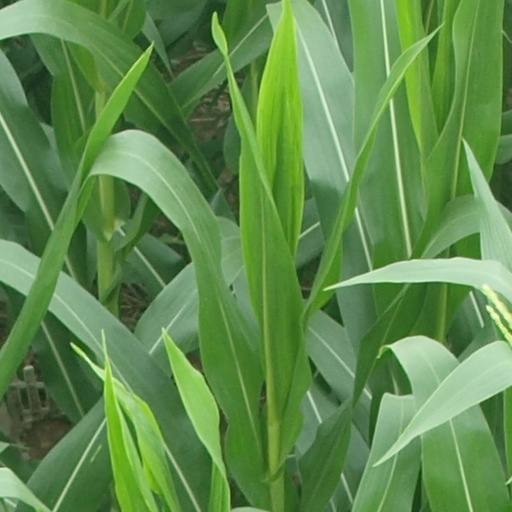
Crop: maize; corn